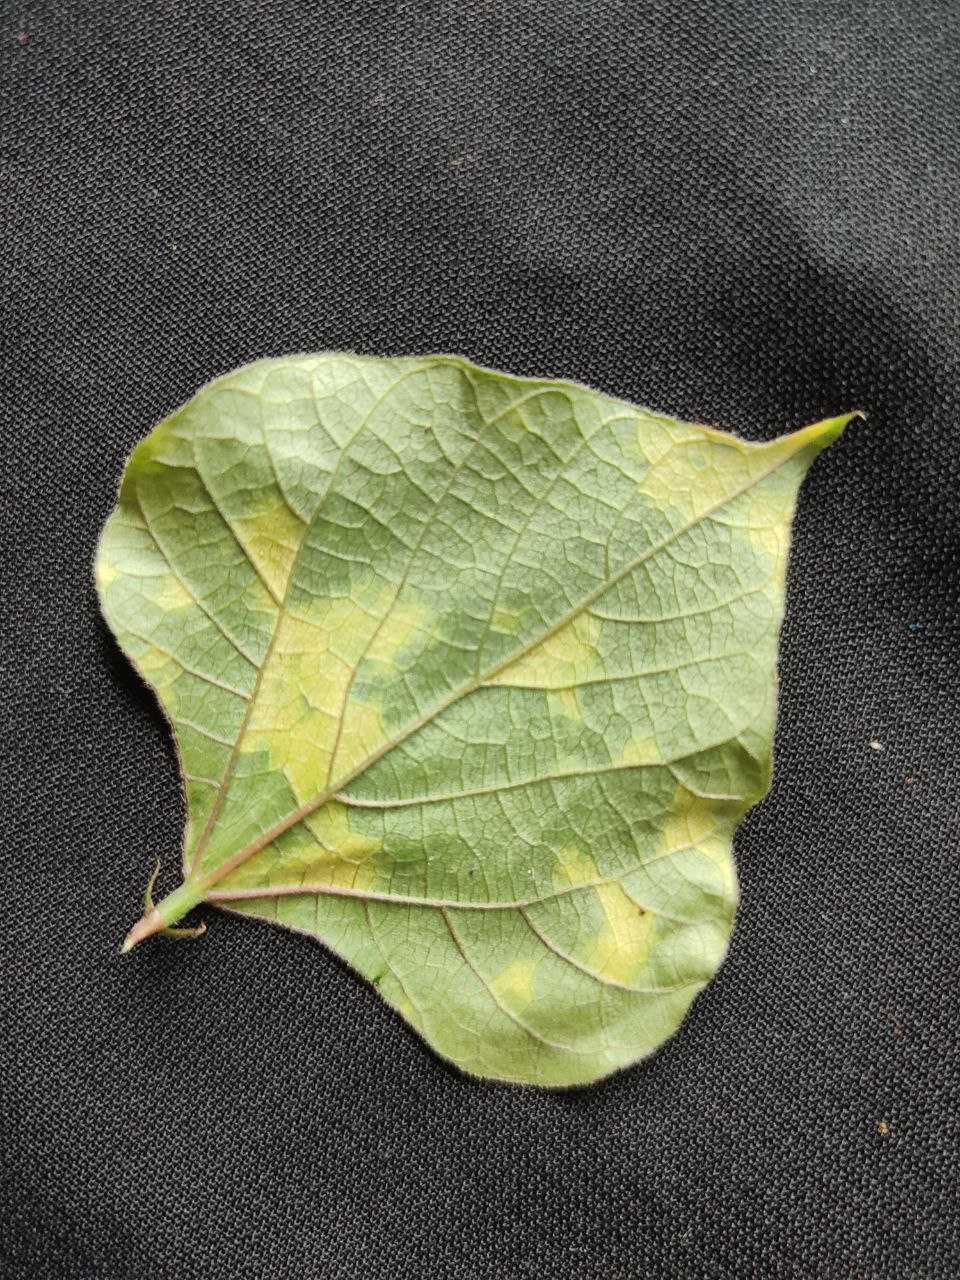
Crop: bean
Leaf condition: Mosaic Virus